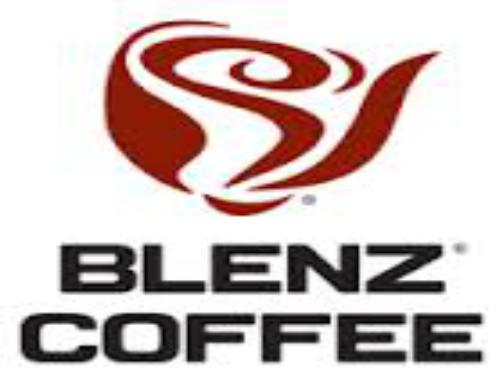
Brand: Blenz Coffee-1
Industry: Food